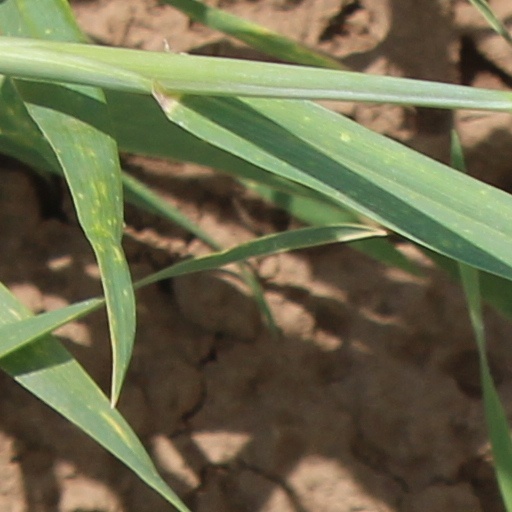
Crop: wheat